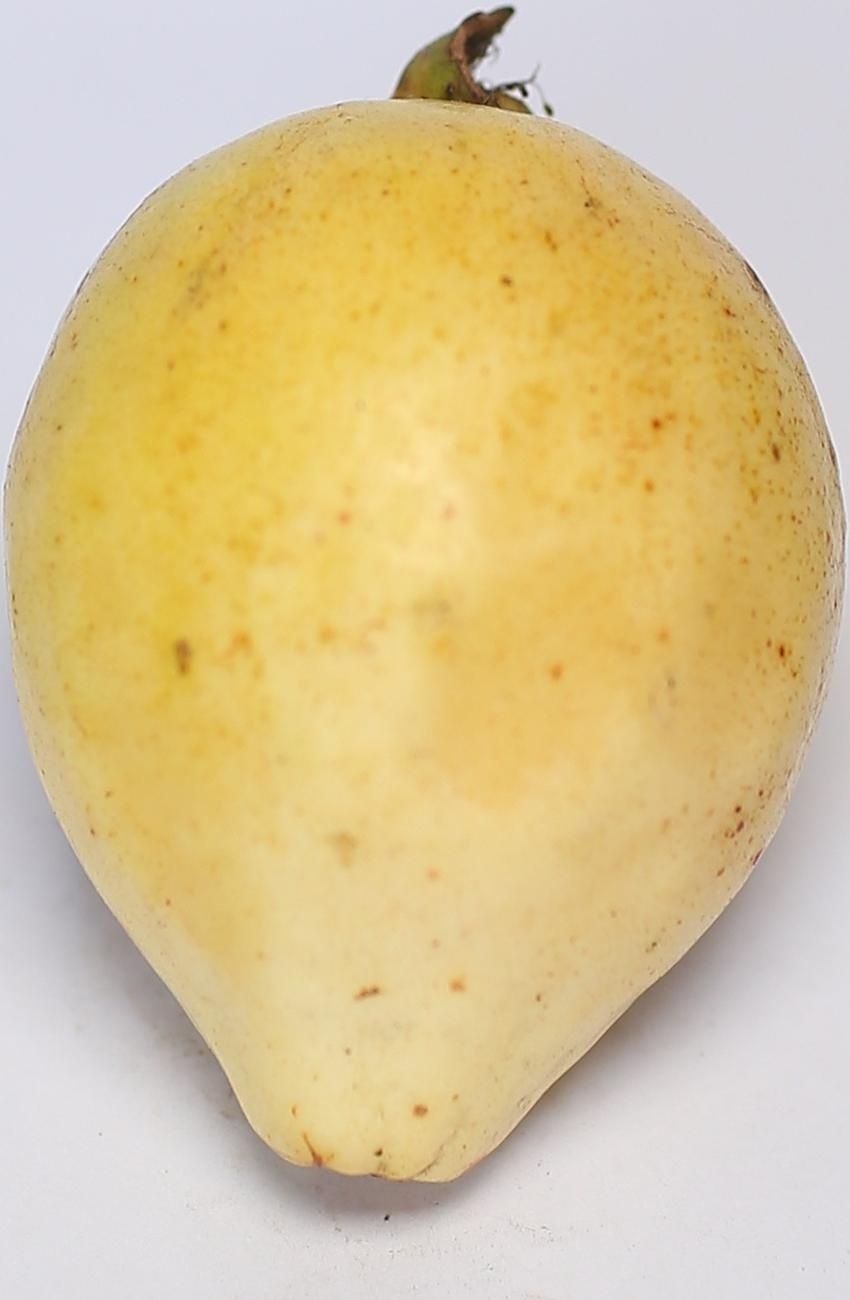
Maturity: ripe
Variety: riyali